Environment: real
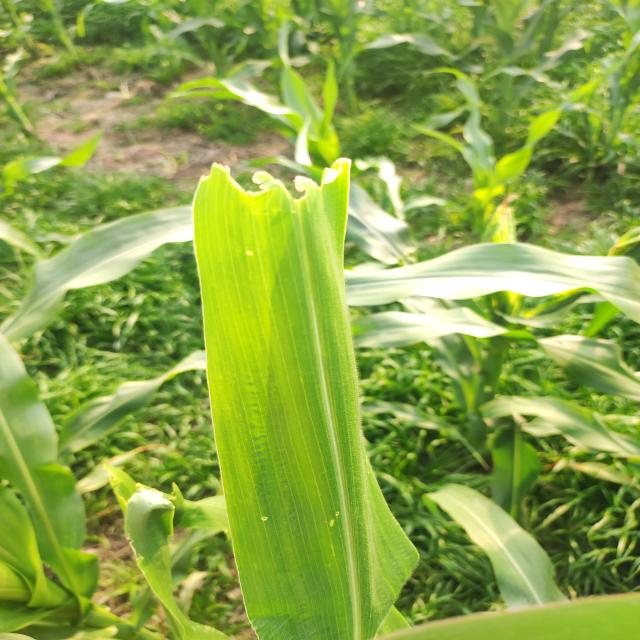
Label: fall_armyworm